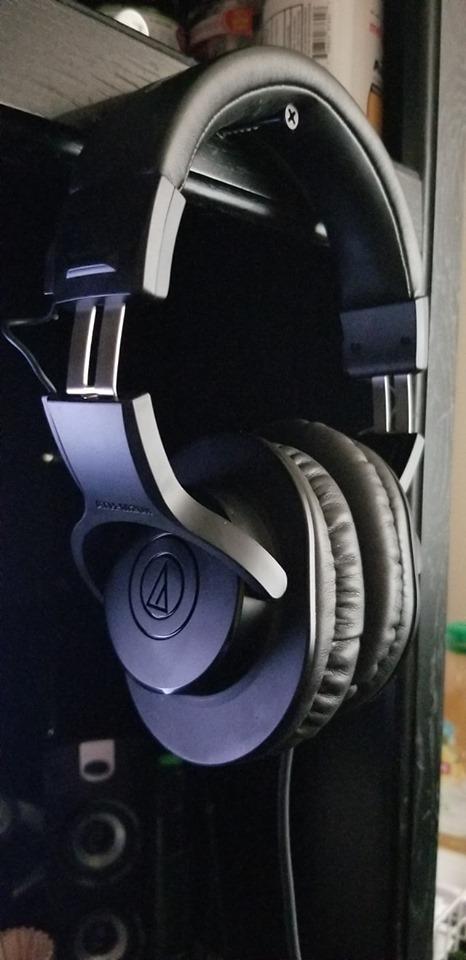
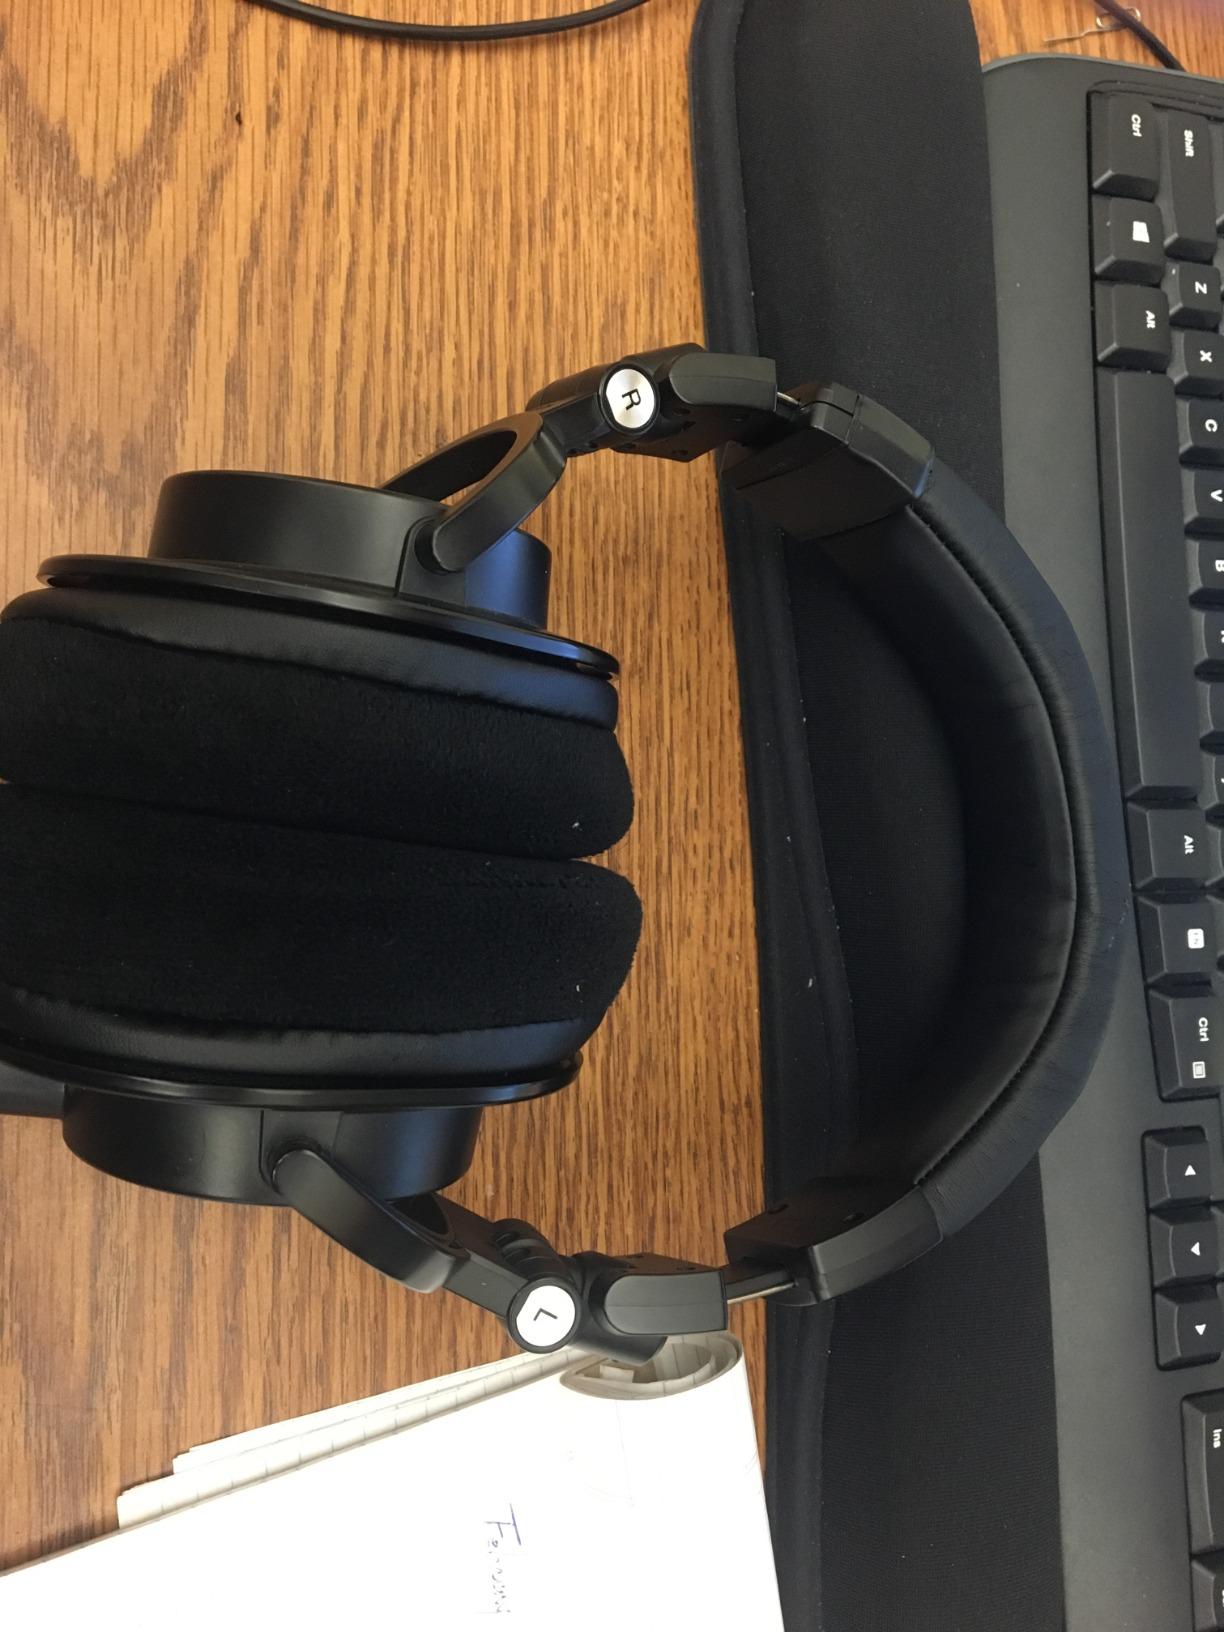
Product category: headphones
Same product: no